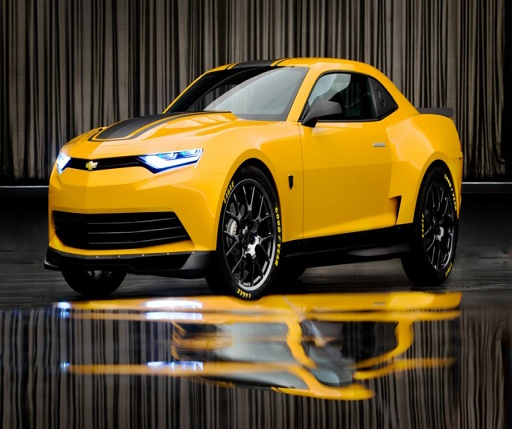
the new supercars of action film